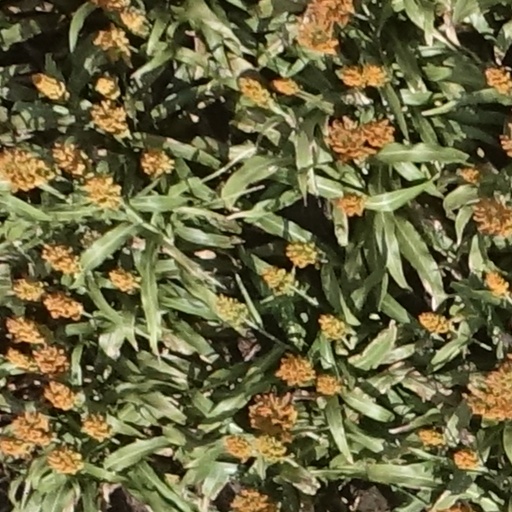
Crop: sorghum